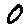
Label: 0